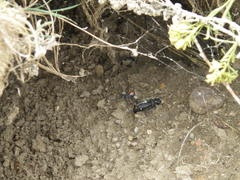
Species: Lactrodectus_hesperus